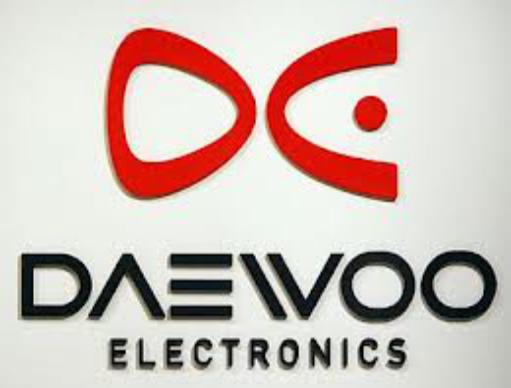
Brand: Daewoo Electronics
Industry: Electronic